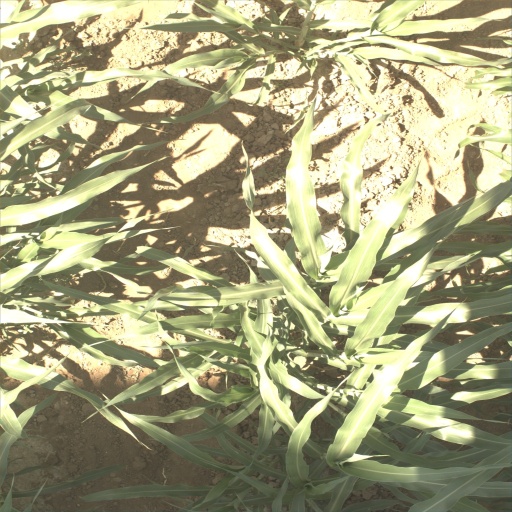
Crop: sorghum